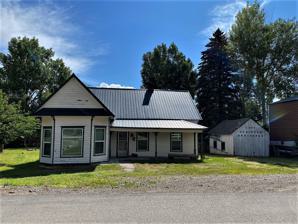
Building: Bill Chivers House
Country: United States of America
Year built: 1900
Historic house in Idaho, United States United States historic place Bill Chivers House U.S. National Register of Historic Places Bill Chivers House in 2023 Show map of Idaho Show map of the United States Location 3rd St. Challis, Idaho Coordinates 44°30′21″N 114°14′7″W / 44.50583°N 114.23528°W / 44.50583; -114.23528 Area less than one acre Built 1900 Built by Thomas Jose Architectural style Colonial Revival, Queen Anne MPS Challis MRA NRHP reference No. 80001306 Added to NRHP December 3, 1980 The Bill Chivers House , on 3rd St. in Challis in Custer County, Idaho , is a historic house built in 1900.  It was listed on the National Register of Historic Places in 1980. It is a one-story house asserted to have elements of Queen Anne and Colonial Revival styles.  Its Idaho State Historical Society review states: The most decorated one-story Queen Anne-style house in Challis is still pretty plain. The Bill Chivers House survives in good and apparently unaltered condition except for the asphalt shingles.. Features common to Challis domestic buildings are exemplified in this building: the blend of Queen Anne and American colonial revival features, the use of delicate porch posts and hipped porch roofs, and the nearly invariable enclosure of eaves. It was built by Australian-born farmer Thomas Jose for his daughter and her husband Bill Chivers. References